Emma Twigg

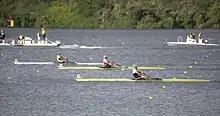
2010 World Rowing Championships W1x final showing Twigg (bronze; foreground), Ekaterina Karsten (silver), and Frida Svensson (gold)

In 2010, Twigg travelled to Europe to compete in World Rowing Cups I and II, gaining a second and a seventh placement. The 2010 World Rowing Championships were held on her home training course on Lake Karapiro near Cambridge and there she gained her first World Rowing Championship medal: a bronze. In 2011, Twigg attended World Rowing Cups II and III and came second and first, respectively. At the 2011 World Rowing Championships in Bled, Slovenia, Twigg won her second World Rowing Championship bronze medal. That bronze medal qualified New Zealand to be represented in this boat class at the 2012 Summer Olympics. In the Olympic year, Twigg went to World Rowing Cups II and III in preparation. She came fifth at the Rotsee and was second in Oberschleißheim. At the London Olympics, she came fourth.